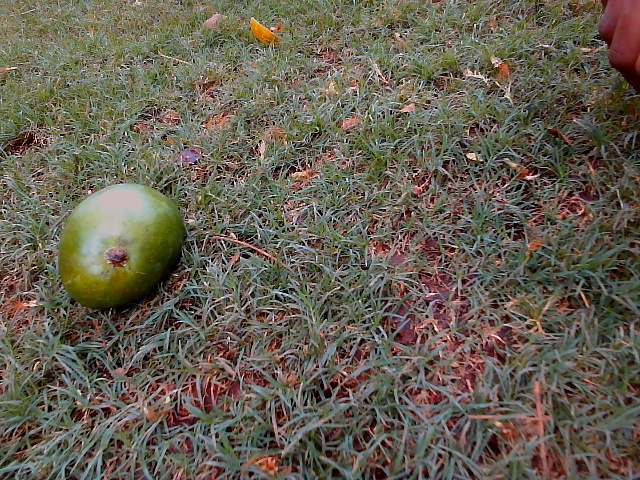
Label: Raw_Mango